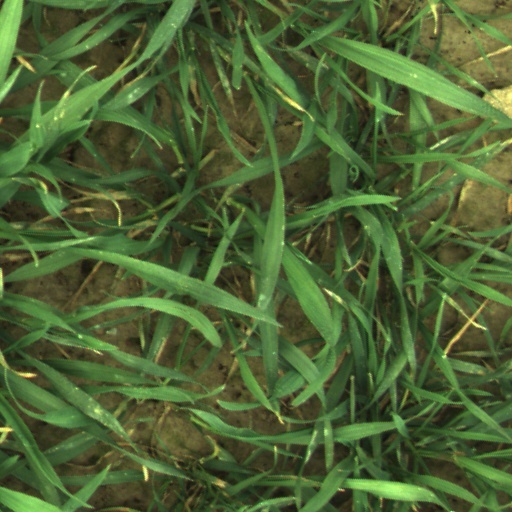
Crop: wheat